Tangerang prison fire

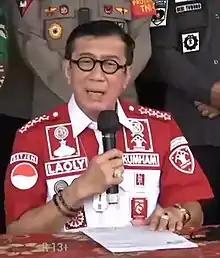
Minister of Law and Human Rights Yasonna Laoly holding a press conference around an hour after his arrival.

Member of the People's Representative Council Syarifuddin Sudding demanded responsibility from Laoly in regards to the incident. In response to the demands, Laoly formed five teams to assist in handling the incident, with each team being responsible for victim identification, victims' funerals, victims' family recovery, coordination of handling, or public relations.